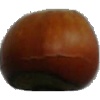
Label: nut_forest